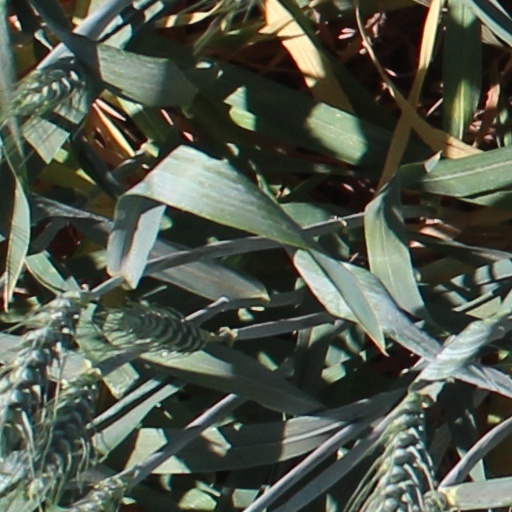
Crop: wheat